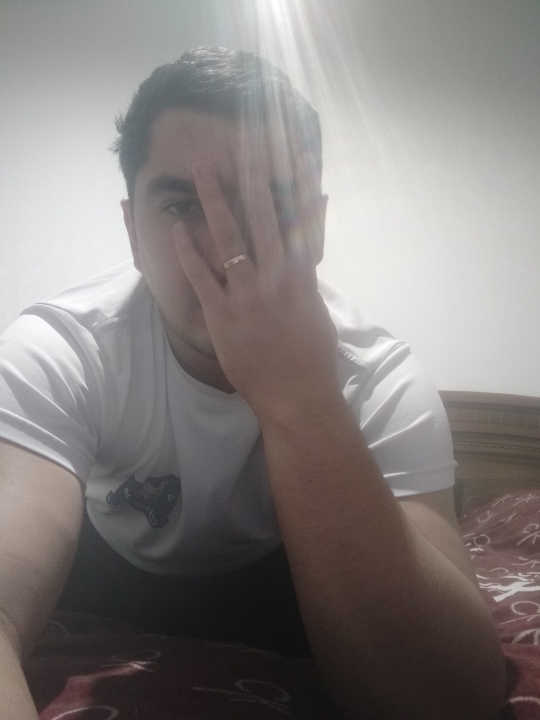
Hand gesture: no_gesture